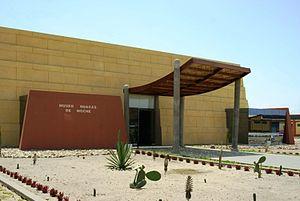
La Huaca de la Luna est une construction en adobe située au nord du Pérou, dans le département de la Libertad, à environ 5 km au sud de Trujillo. Cet édifice ayant la forme d'une pyramide à degrés fut construit par les Moches qui en firent le plus important lieu de culte de leur royaume.